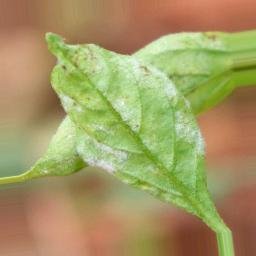
Label: powdery mildew